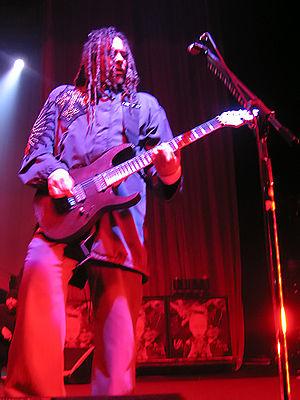
Korn, stylisé KoЯn, est un groupe de nu metal américain, originaire de Bakersfield, en Californie. En 2017, le groupe se compose de Brian « Head » Welch et James « Munky » Shaffer à la guitare, de Reginald « Fieldy » Arvizu à la basse, de Jonathan Davis au chant et Ray Luzier à la batterie.